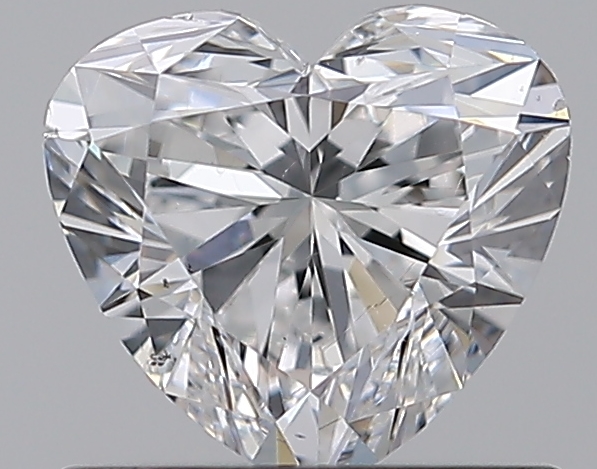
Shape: heart
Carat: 0.8
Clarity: SI1
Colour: E
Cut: EX
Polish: VG
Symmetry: VG
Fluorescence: F
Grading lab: GIA
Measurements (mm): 5.7 x 6.2 x 3.68